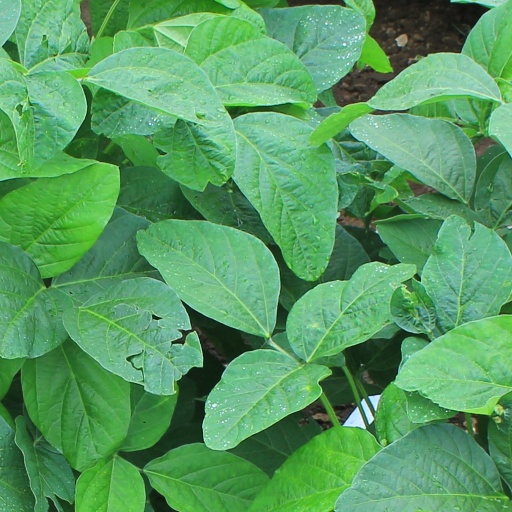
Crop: soybean